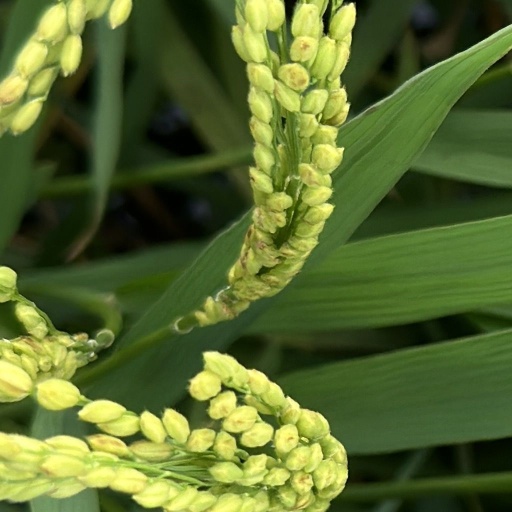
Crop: rice